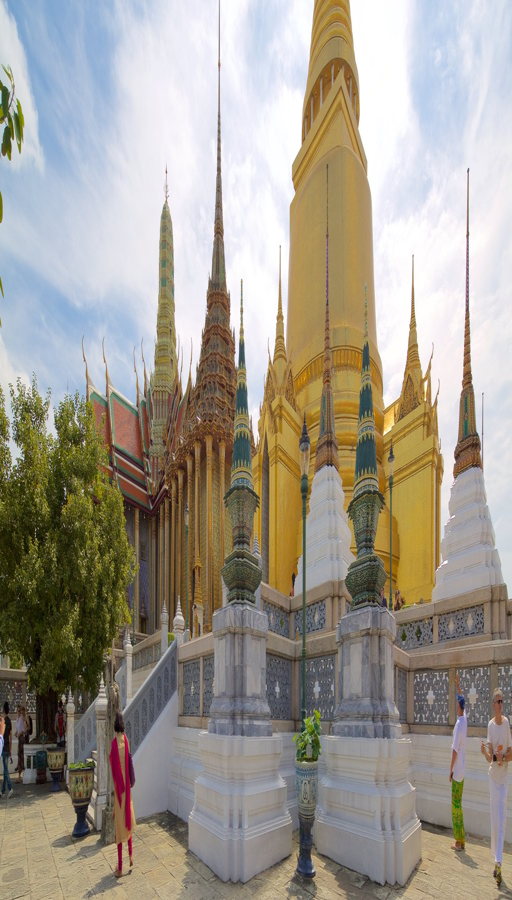
type of place of worship of artwork featuring a temple or place of worship